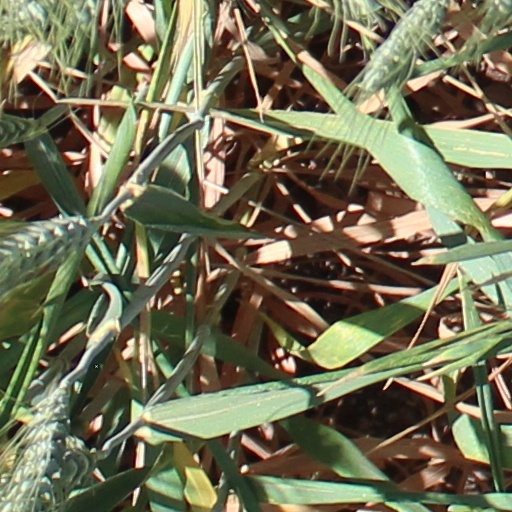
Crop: wheat